Fort Rodd Hill National Historic Site

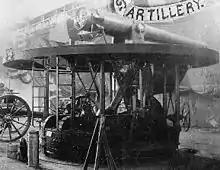
Fort Rodd Hill featured three 6-inch disappearing guns.

Between February 1894 and October 1897, two separate forts were constructed: one at Macaulay Point (site of earlier earthwork batteries), and an entirely new location at Rodd Hill, a bluff of rock overlooking the western side of the narrow entrance to Esquimalt harbour. Both forts would each mount three 6-inch disappearing guns (Mk VI barrels on a Mk IV mounting). Because of limitations of space in Rodd Hill, two of these guns were mounted with a common magazine in "Lower Battery", while the third required a separate battery (along with an underground magazine, loopholed wall, water supply, guardhouse, etc.) on another, higher hill some 200 metres away, named, logically, "Upper Battery."